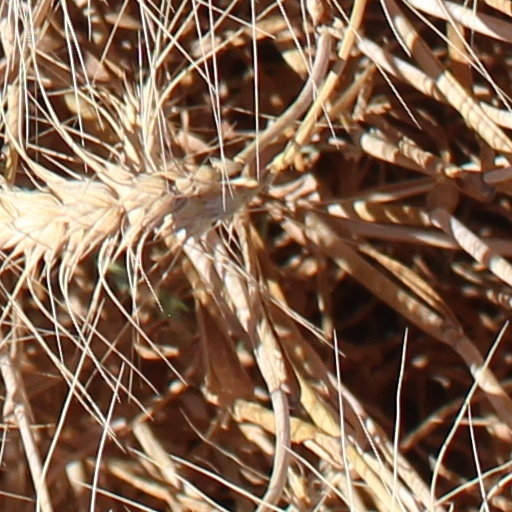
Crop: wheat